East Somerset (UK Parliament constituency)

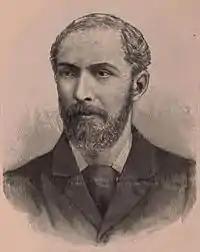
Hobhouse

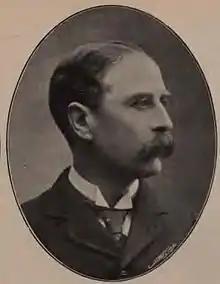
Morley

Another General Election was required to take place before the end of 1915. The political parties had been making preparations for an election to take place and by July 1914, the following candidates had been selected;